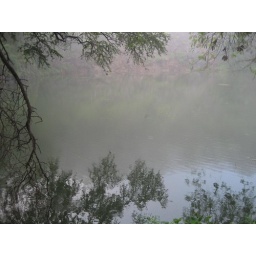
IMG_7435 The lake - shrouded in misty clouds